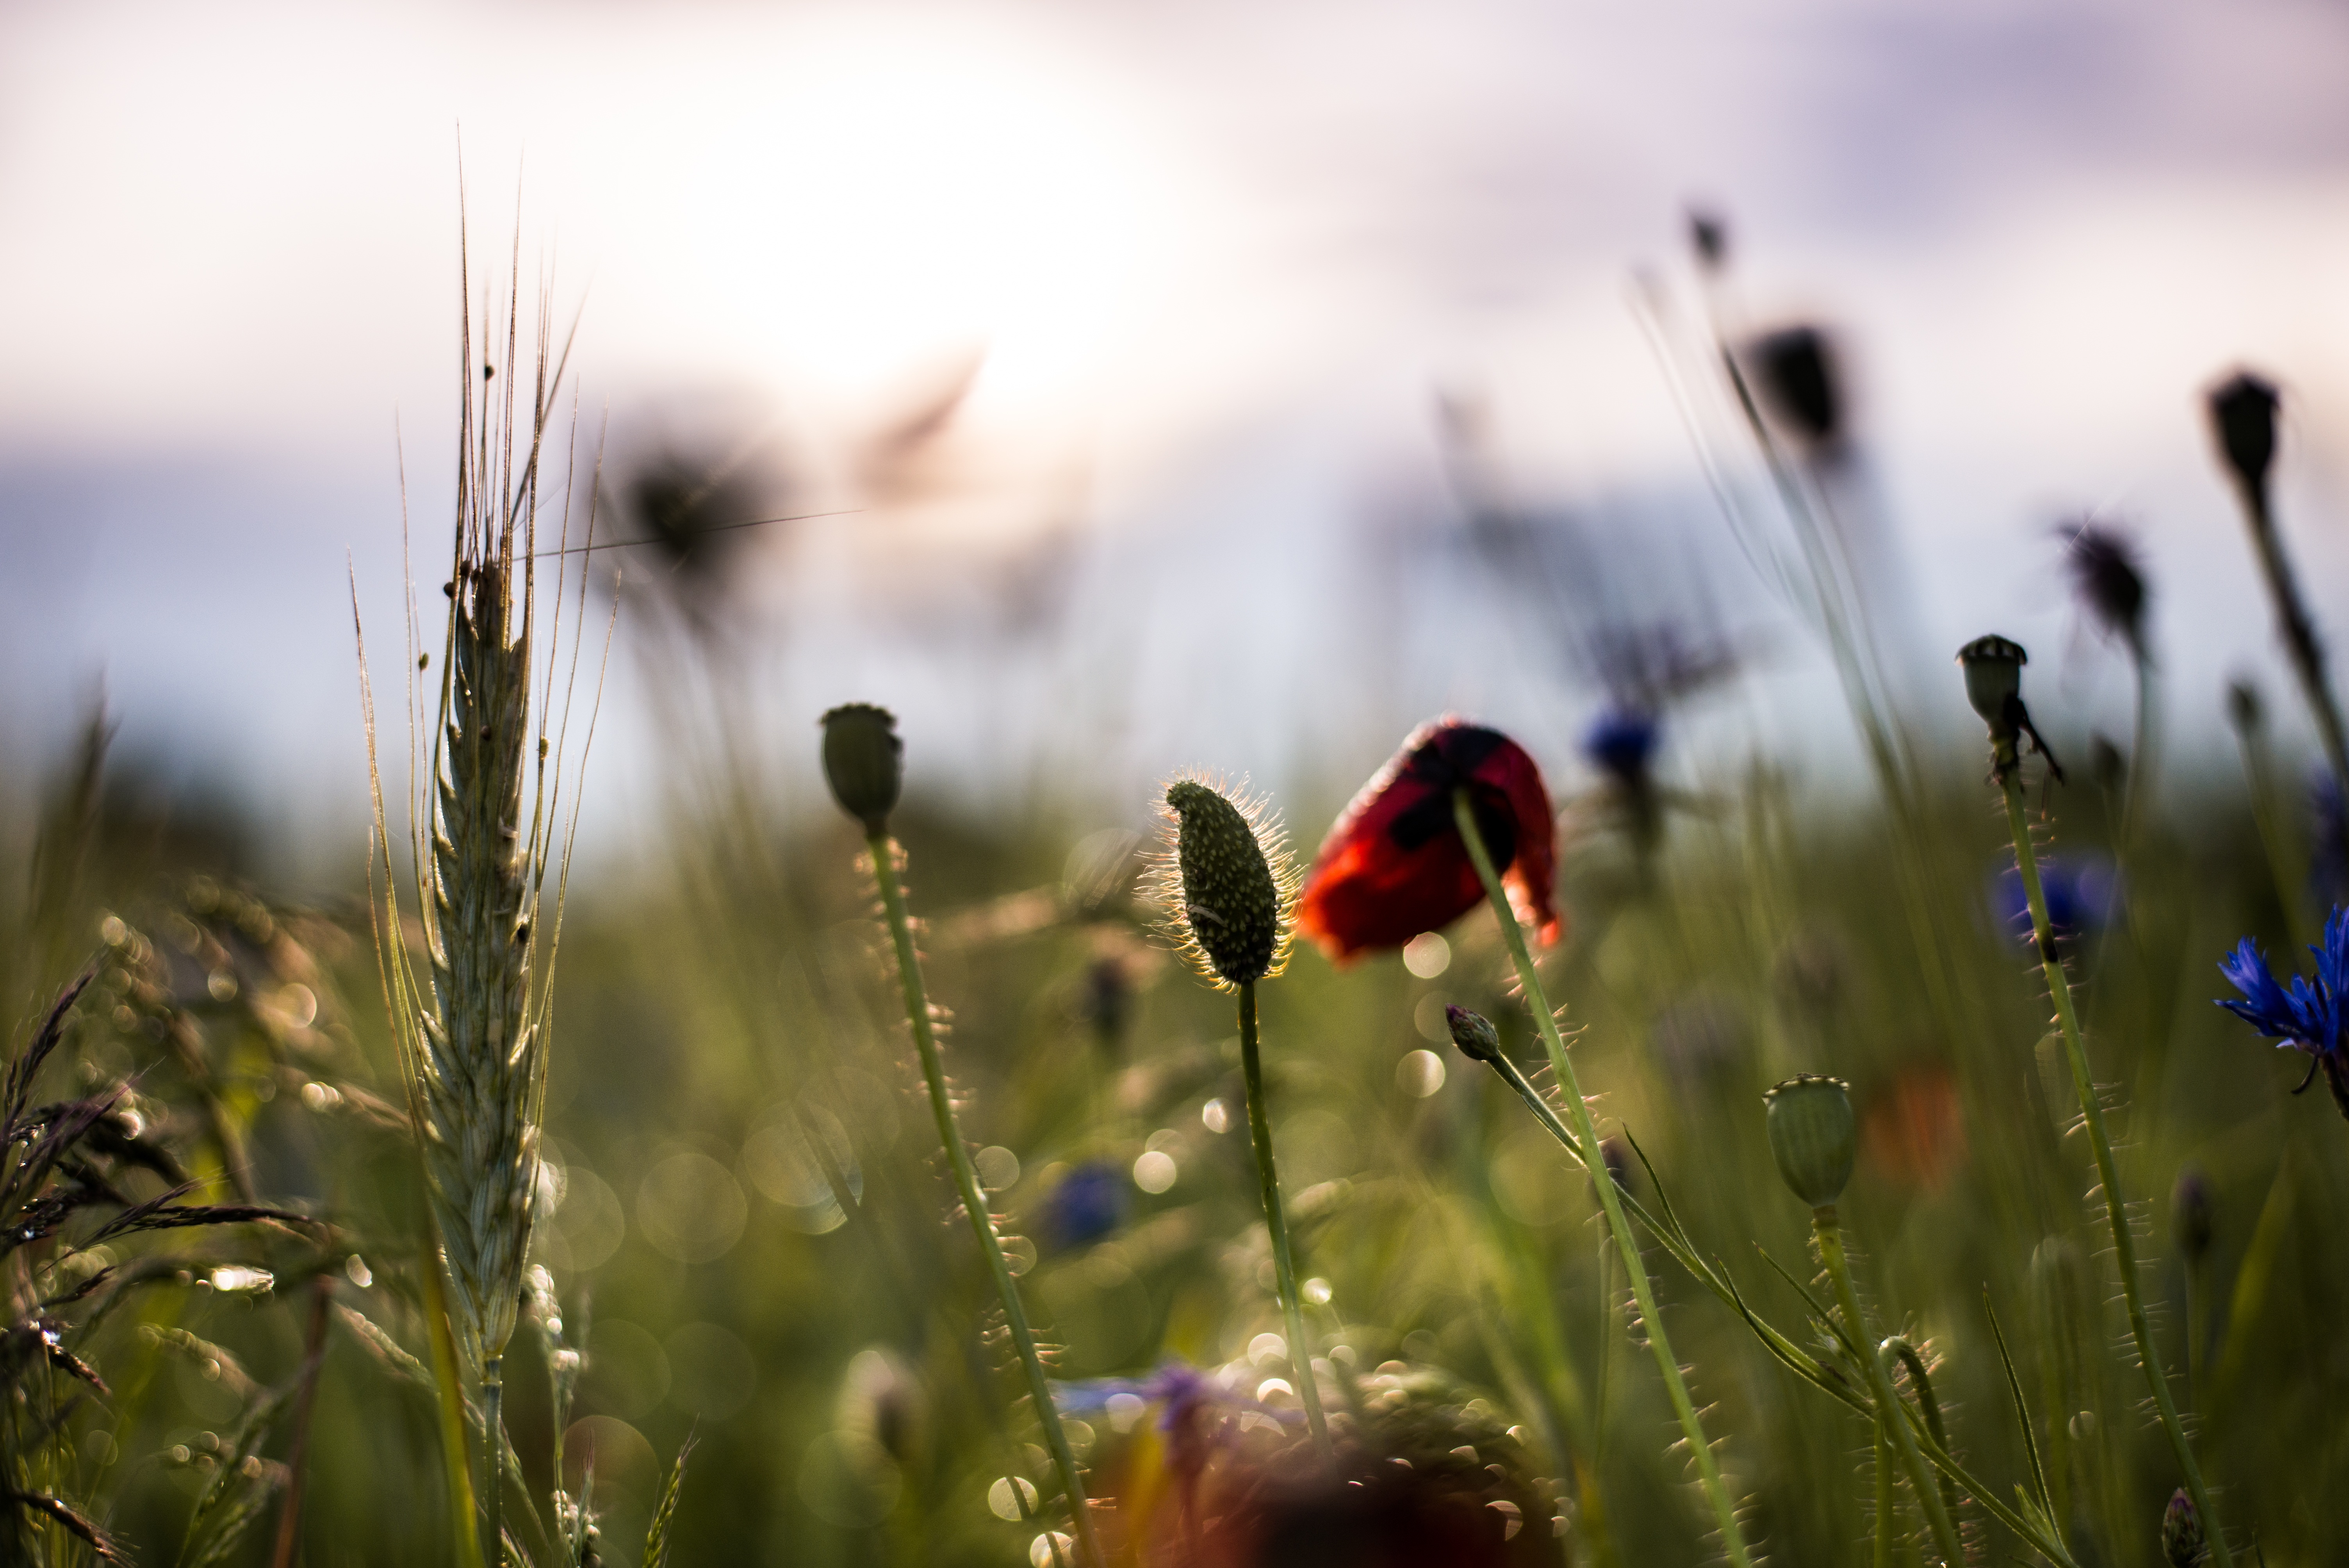
water, nature, grass, dew, plant, field, photography, meadow, prairie, sunlight, morning, leaf, flower, spring, autumn, flora, wildflower, close up, red poppy, grassland, poppy, meadow flower, macro photography, flowering plant, grass family, land plant